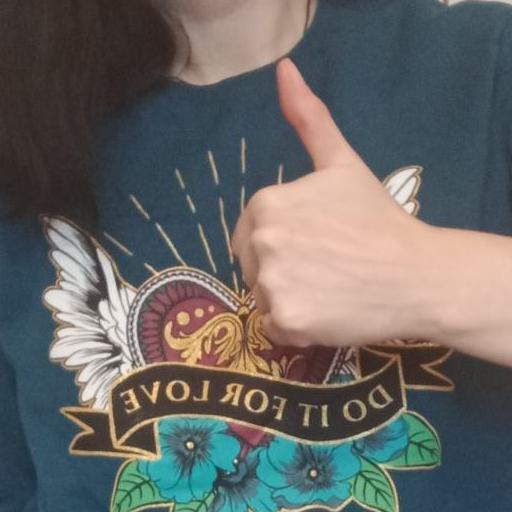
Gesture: like